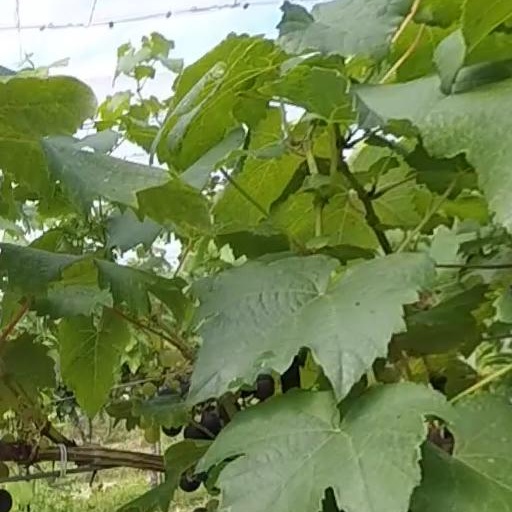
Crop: grape